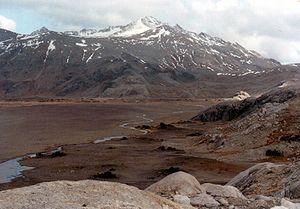
Péninsule Rallier du Baty, sud-ouest de la Grande Terre, île principale des Kerguelen
La péninsule Rallier du Baty est la péninsule du Sud-Ouest de la Grande Terre, une île française de l'archipel des Kerguelen relevant des Terres australes et antarctiques françaises. Elle doit son nom au navigateur français Raymond Rallier du Baty qui séjourna deux fois dans l'archipel des Kerguelen et cartographia l'archipel.